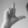
ASL letter: L